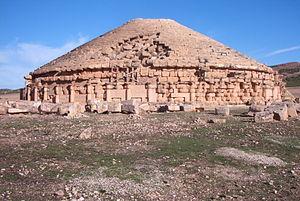
Le Medracen en novembre 2010. Boumia, Algérie.
Boumia est une commune de la wilaya de Batna en Algérie, située à 35 km au nord-est de Batna et à 96 km au sud de Constantine.